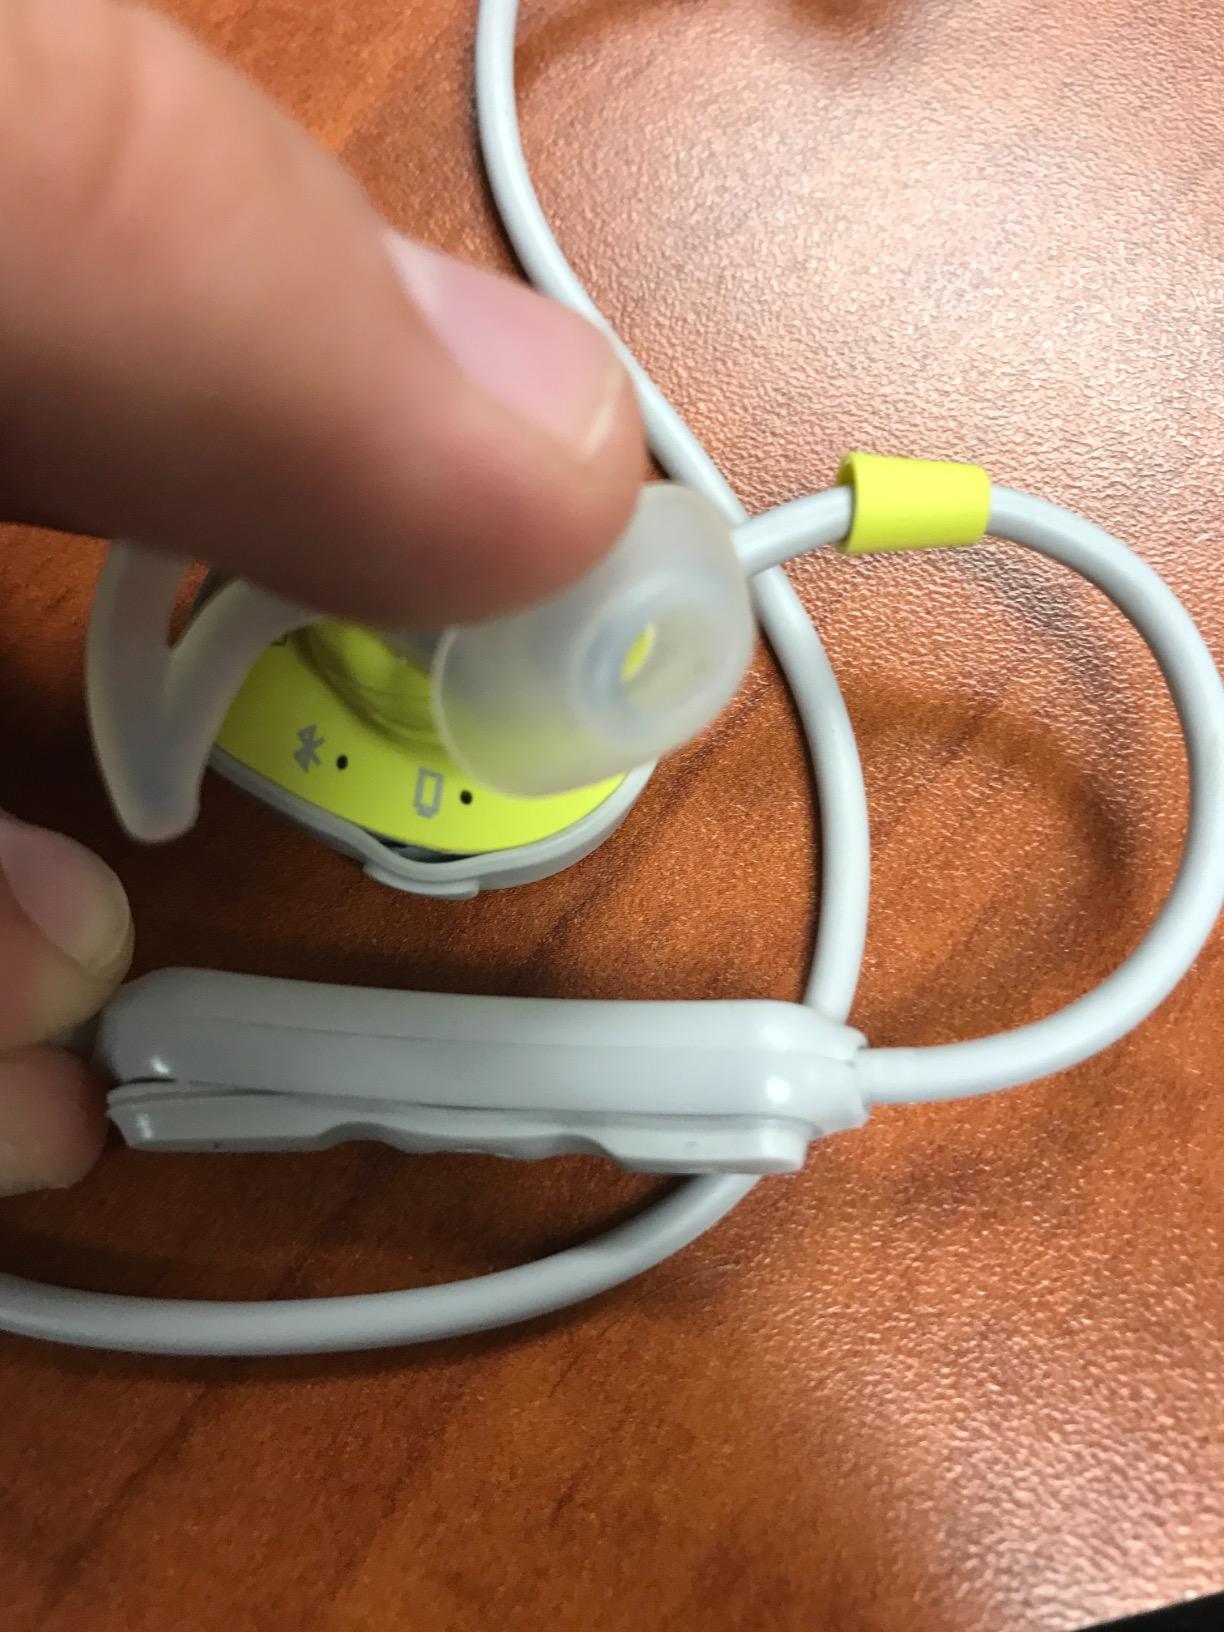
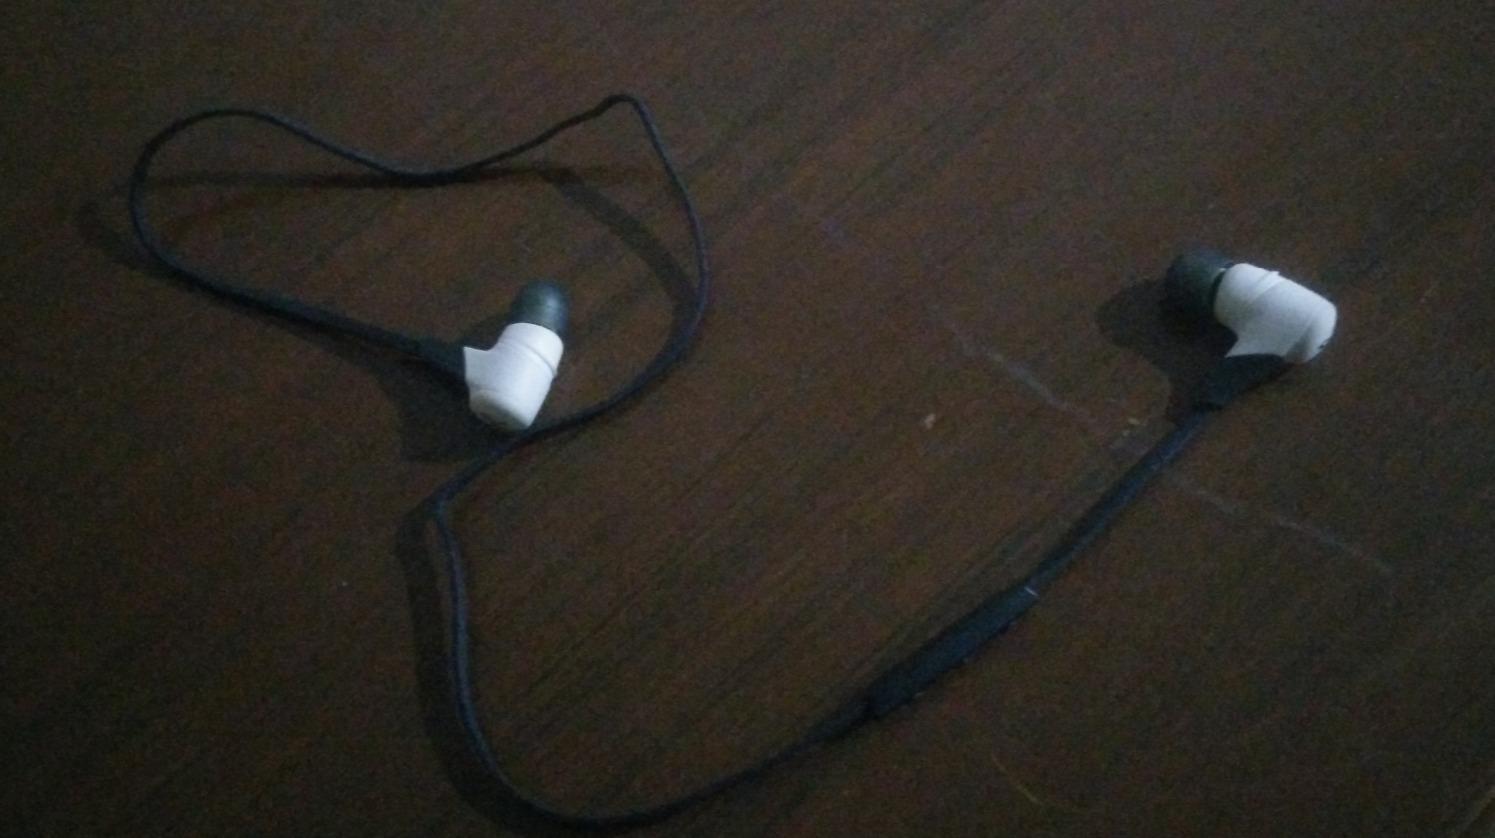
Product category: headphones
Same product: no